Sonja van Driel

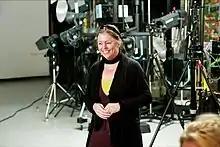

Sonja van Driel (born 15 December 1959, Haarlemmermeer) is a Dutch photographer and writer of educational photography books. She lives and works alternately in the Netherlands and France (Bourgogne).